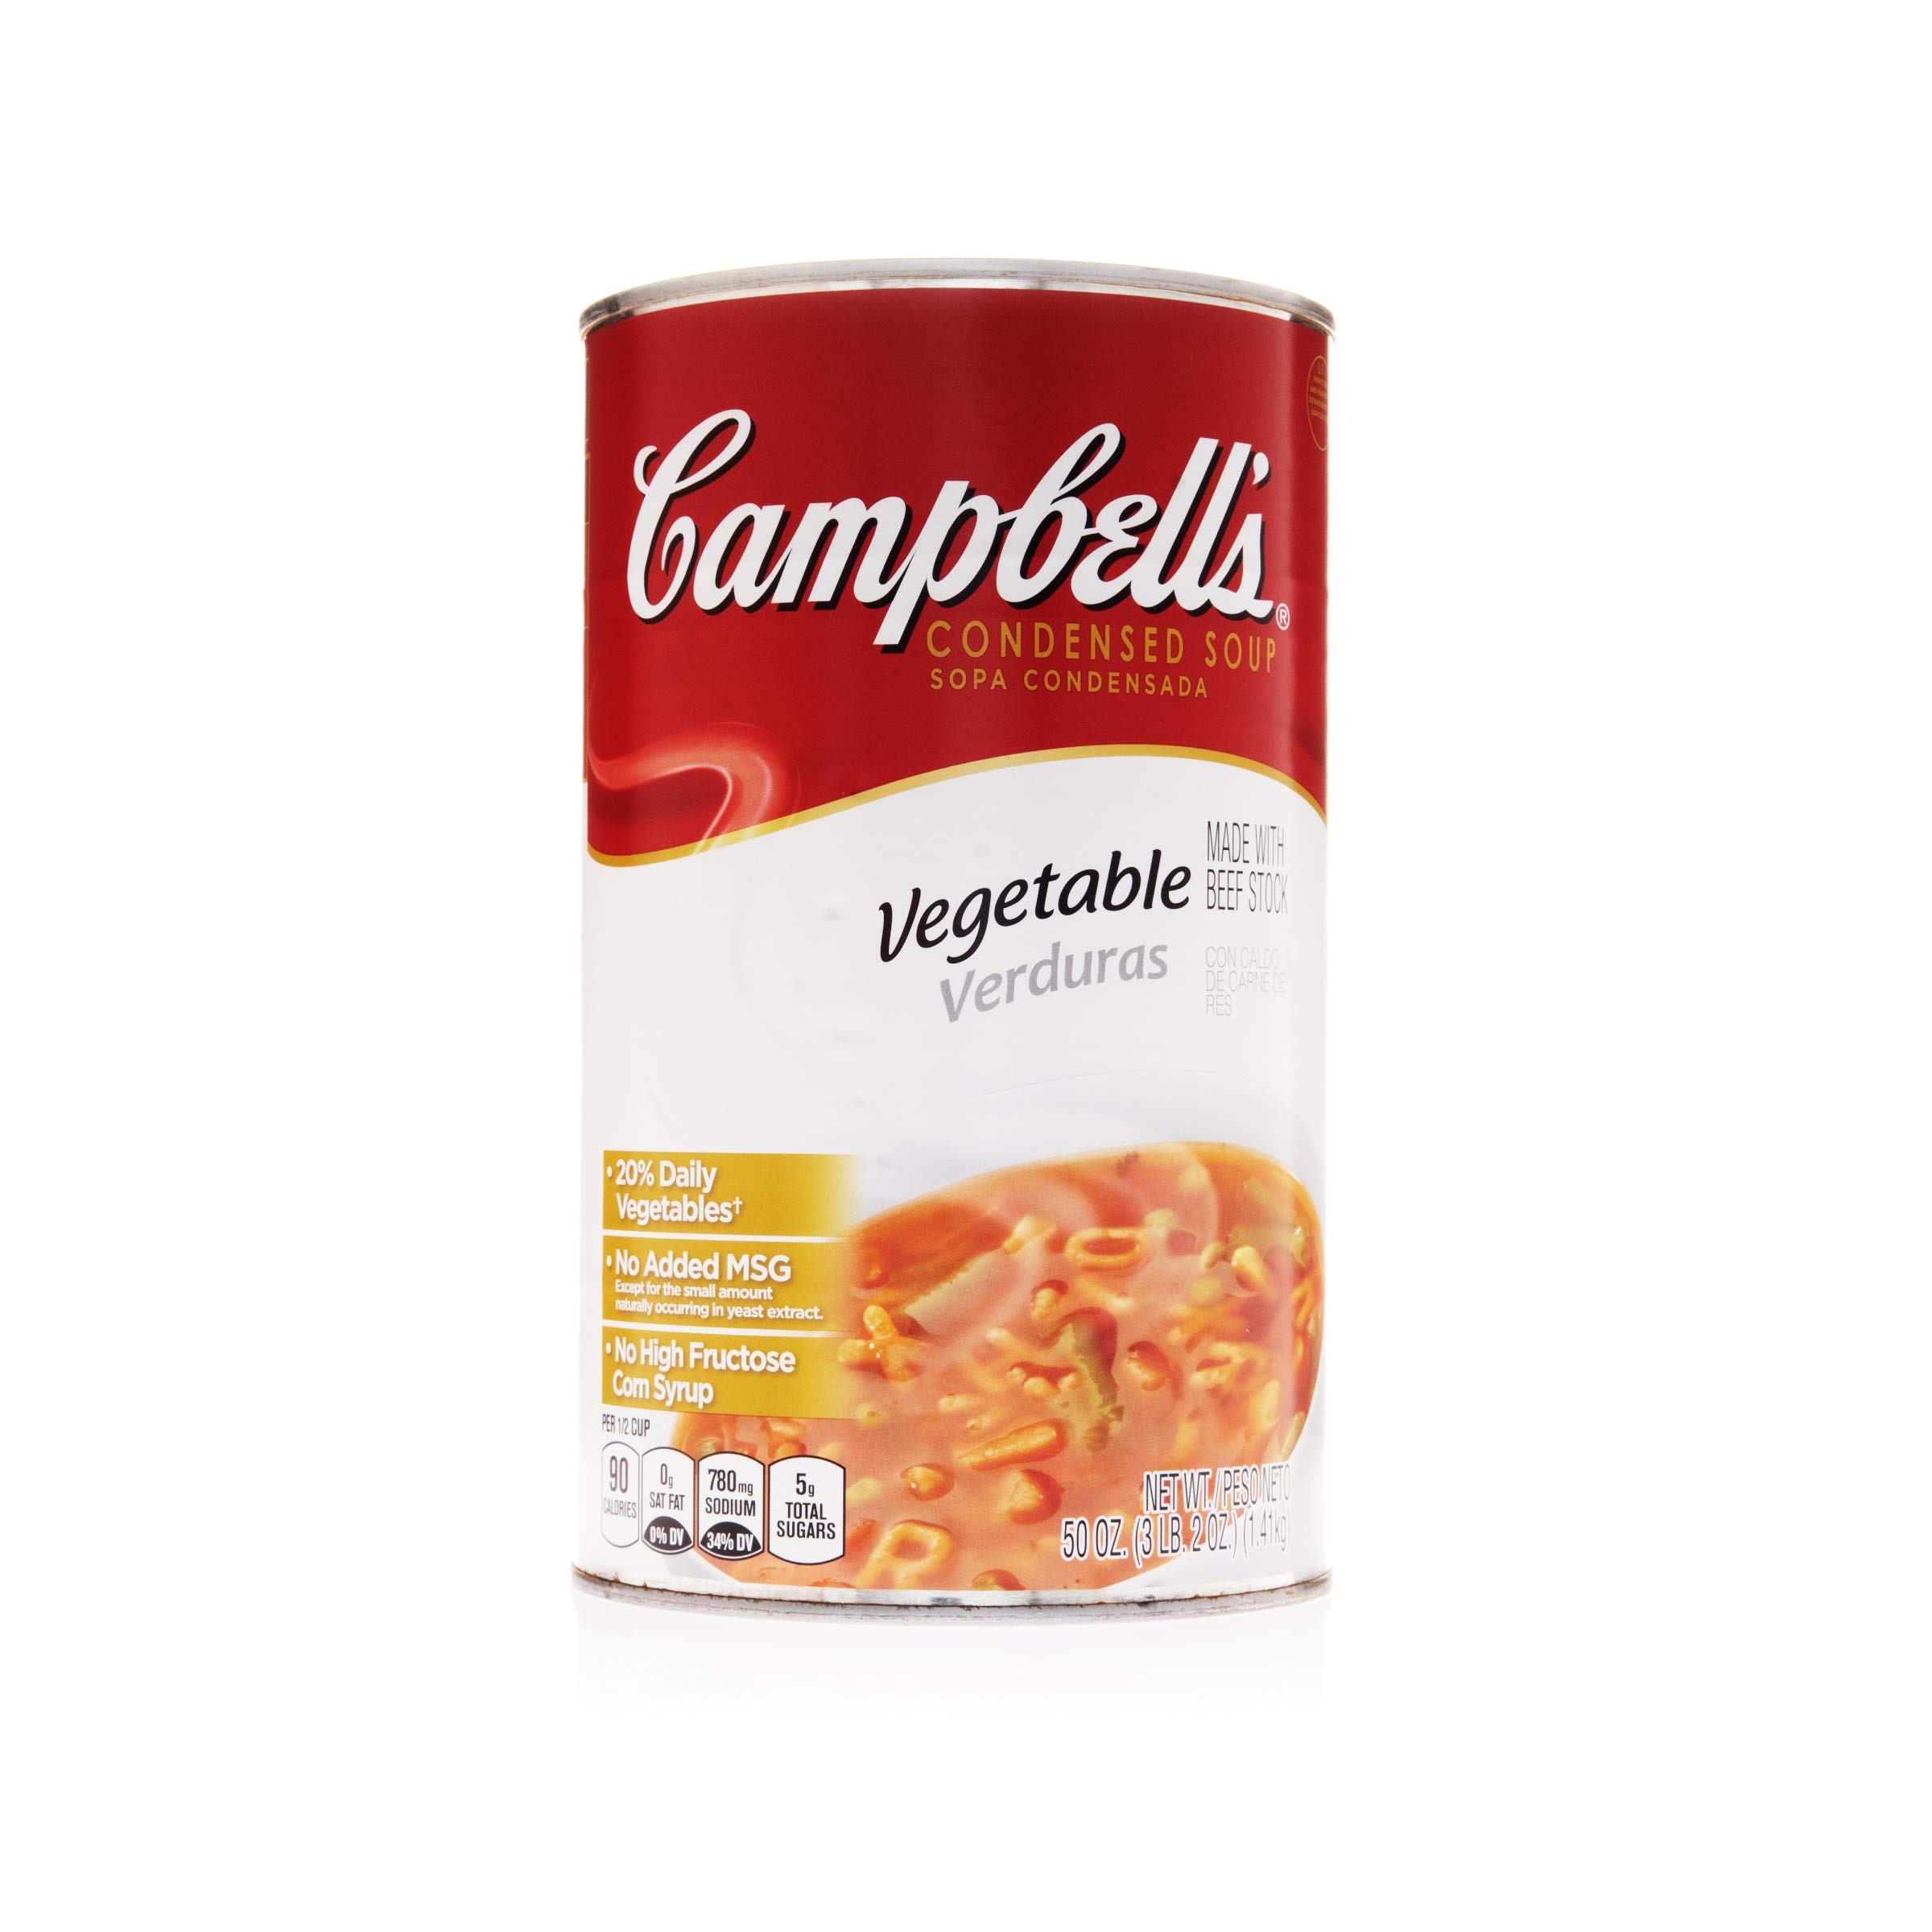
Item Name: Campbell's Classic Condensed Vegetable Soup, 12 Pack, 50 Oz
Bullet Point 1: FOODSERVICE ITEM: A flavorful recipe of crisp carrots, hearty potatoes, crunchy celery, peas, and tender egg noodles in a savory beef stock.
Bullet Point 2: SIMPLE PREPARATION: A good partner puts in the prep work for you. Just add the appropriate amount of water, then simmer and serve for a deliciously filling soup in an instant.
Bullet Point 3: VERSATILE STAPLE: It's excellent as is, you can add your favorite ingredients to make this soup your own or you can use as a base to one of your signature creations.
Bullet Point 4: MENU INSPIRATION: List this savory soup on your appetizer menu or feature as a lunch special with a seasonal salad. Add a small cup as a side with a burger or a chicken sandwich instead of fries or chips.
Bullet Point 5: NUTRITION MATTERS: Each serving of Vegetable Soup is low in calories and fat, is a good source of fiber, and has a full serving of vegetables, making it a wholesome option you can feel good about serving to your customers.
Value: 600.0
Unit: Ounce

Price: 68.2